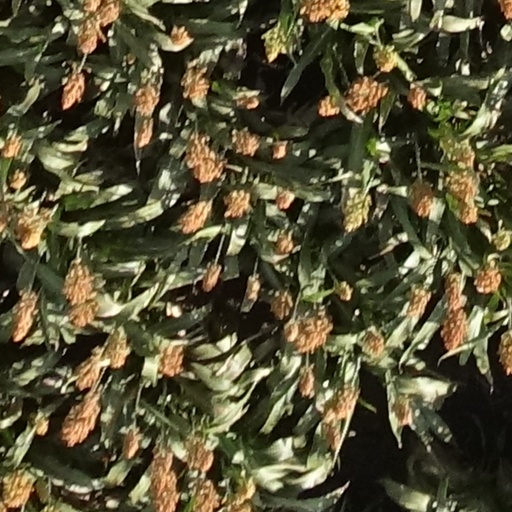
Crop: sorghum